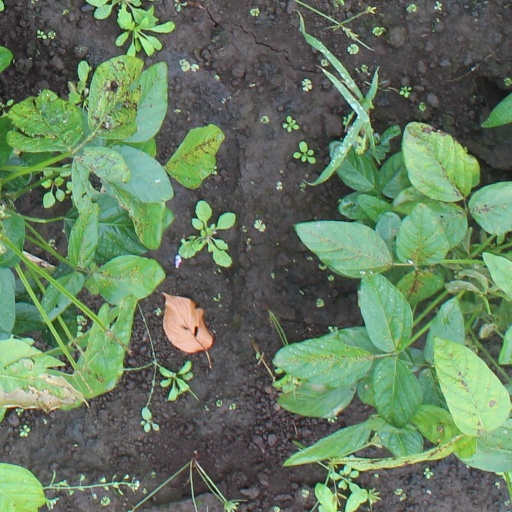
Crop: soybean